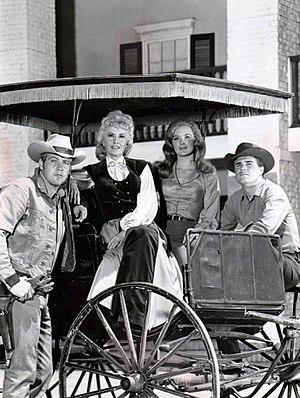
La Grande Vallée est une série télévisée américaine en 112 épisodes de 52 minutes, créée par A.I. Bezzerides et Louis F. Edelman et diffusée entre le 15 septembre 1965 et le 19 mai 1969 sur le réseau ABC.